XY sex-determination system

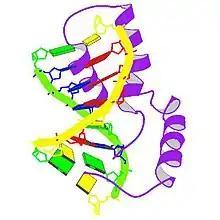
PBB Protein SRY image

In an interview for the "Rediscovering Biology" website, researcher Eric Vilain described how the paradigm changed since the discovery of the SRY gene: